Sexual fantasy

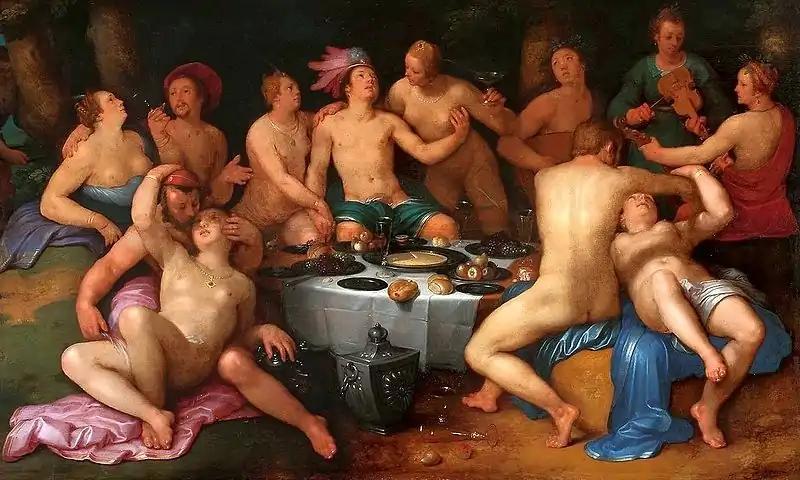

According to a 2004 United States survey, the incidence of certain fantasies is higher than the actual performance.